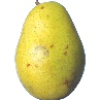
Label: Pear Monster 1